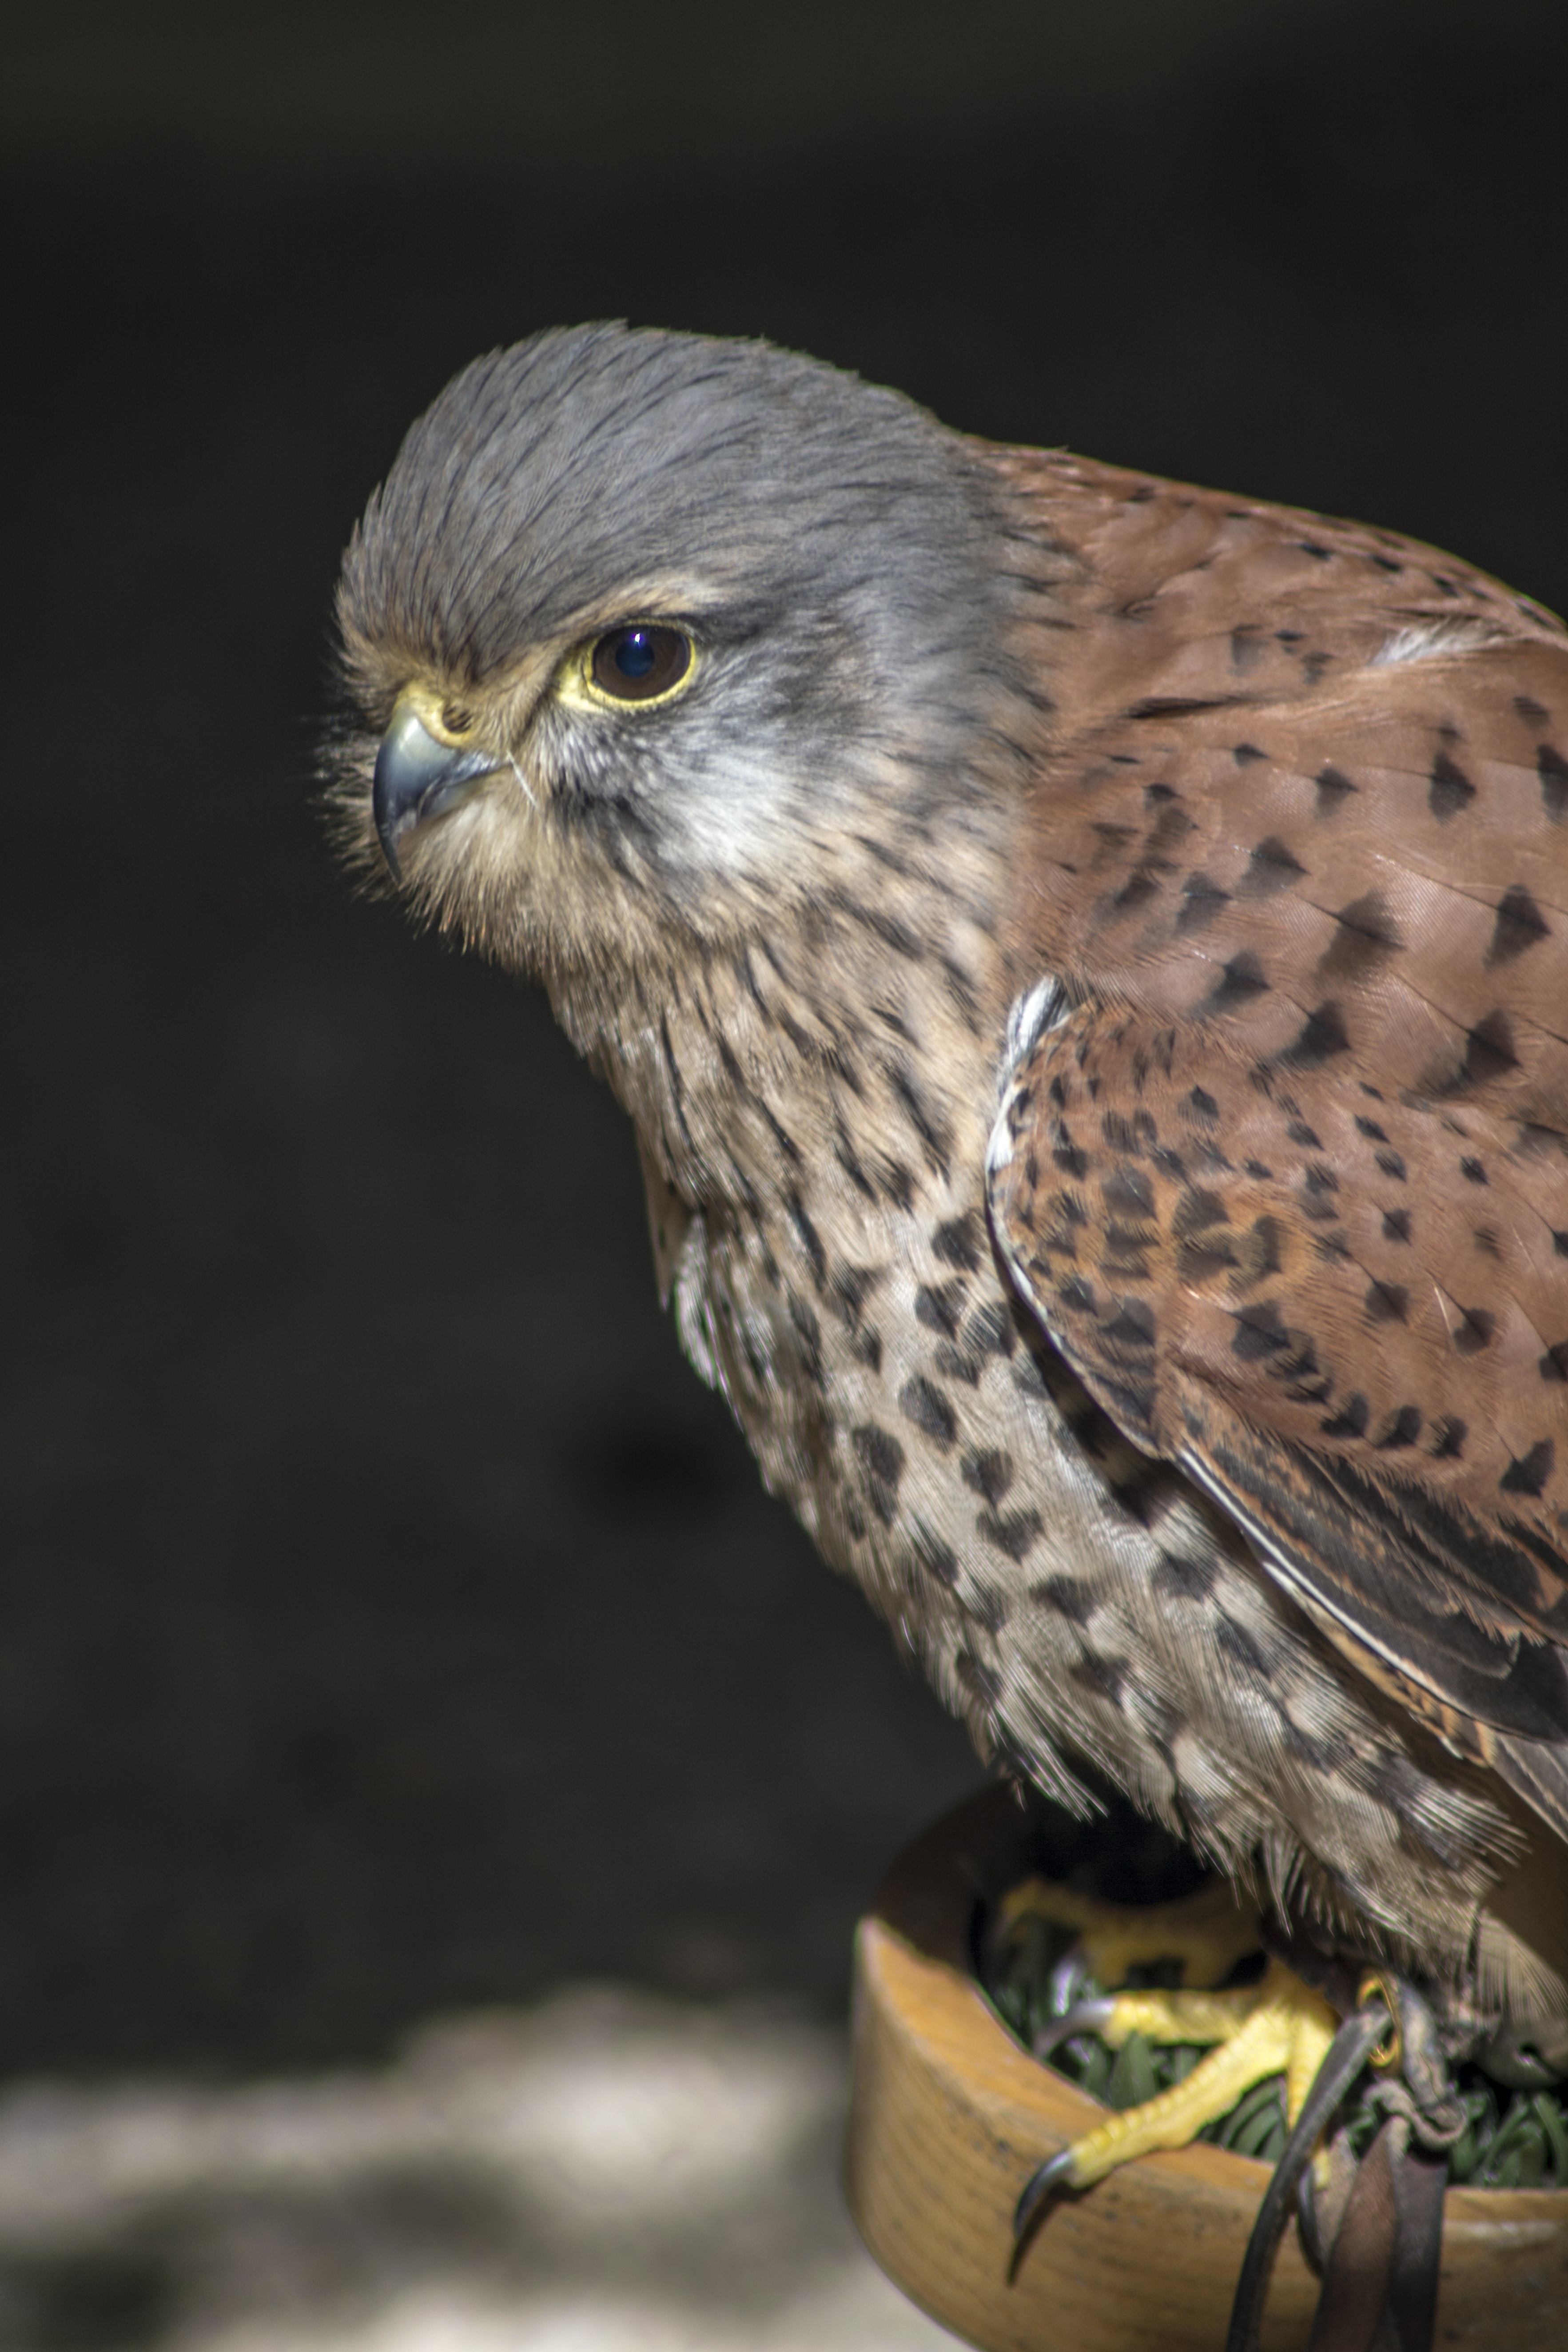
bird, wing, white, wildlife, wild, beak, brown, predator, hawk, owl, feather, avian, fauna, bird of prey, vertebrate, creature, common, falcon, kestrel, prey, falconry, perching bird, accipitriformes